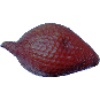
Label: salak